Book swapping

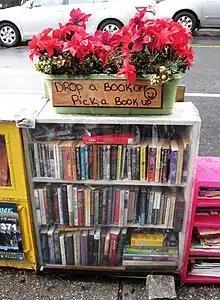
A "street book exchange" in Washington Heights, Manhattan

Book swapping or book exchange is the practice of a swap of books between one person and another. Practiced among book groups, friends and colleagues at work, it provides an inexpensive way for people to exchange books, find out about new books and obtain a new book to read without having to pay. Because swaps occur between individuals, without central distribution or warehousing, and without the copyright owner making a profit, the practice has been compared to peer-to-peer (P2P) systems such as BitTorrent—except that hard-copy original analog objects are exchanged.